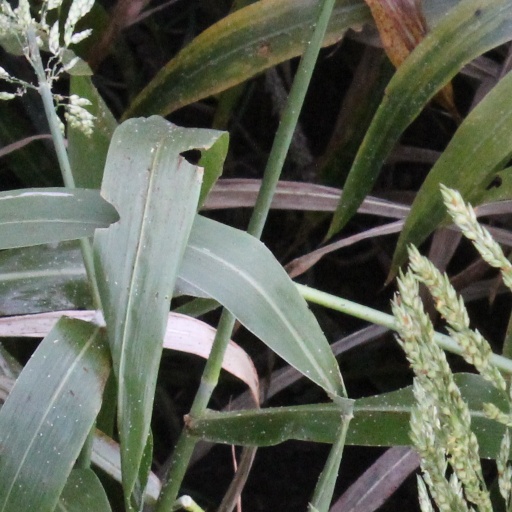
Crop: sorghum